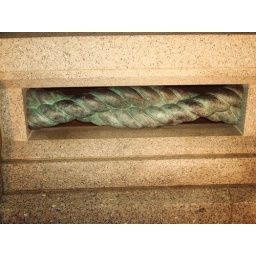
around the base of the wall